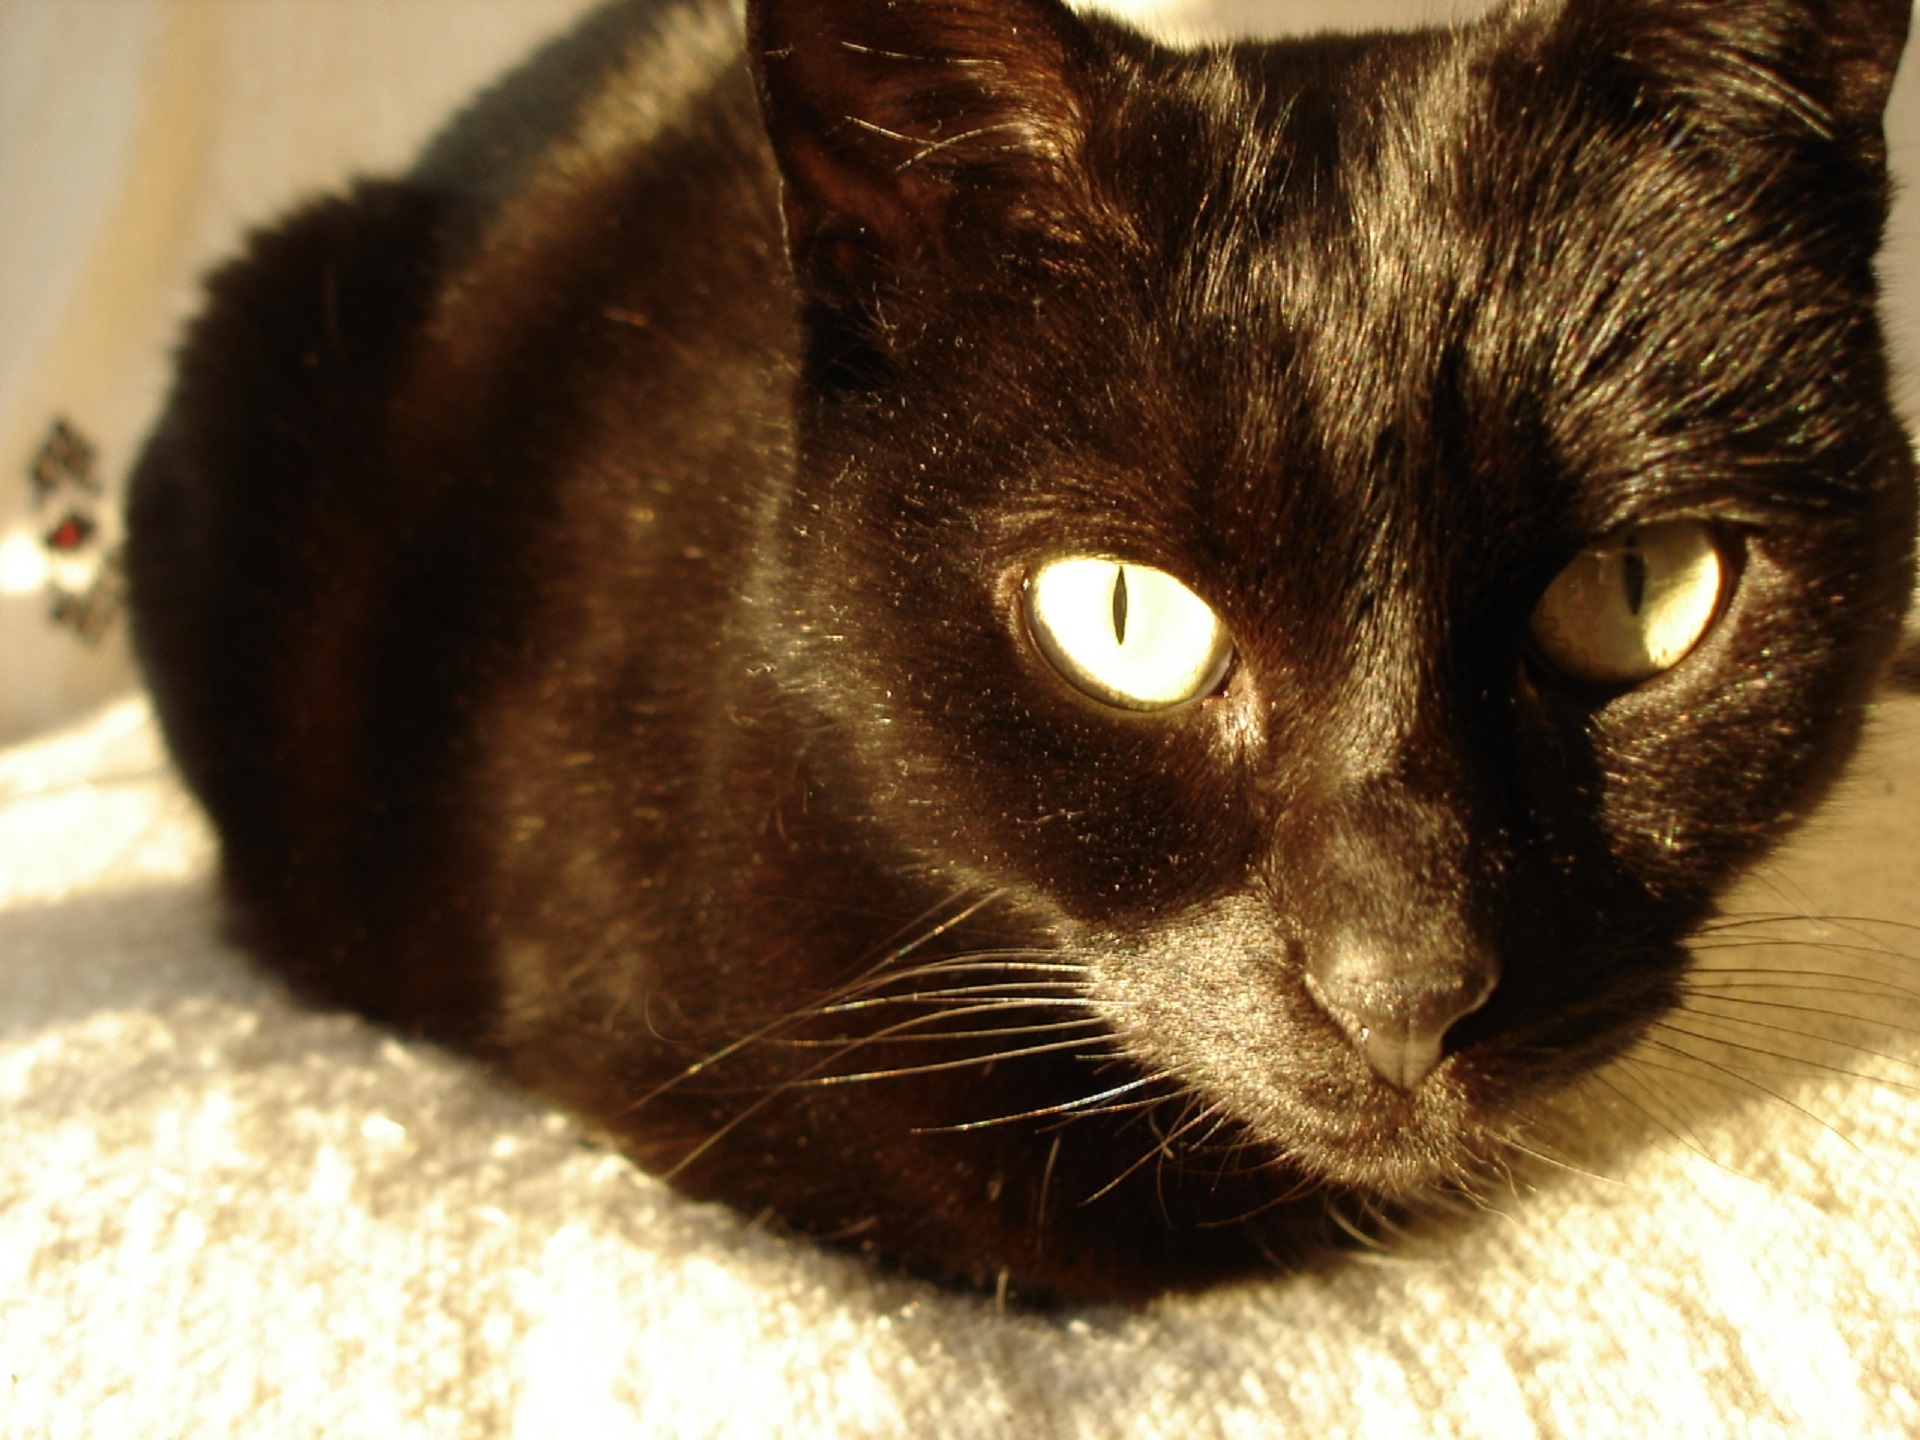
pet, portrait, cat, sitting, feline, mammal, black cat, black, close, close up, nose, whiskers, kitty, vertebrate, domestic, shorthair, burmese, european shorthair, small to medium sized cats, cat like mammal, domestic short haired cat